Thalattoarchon

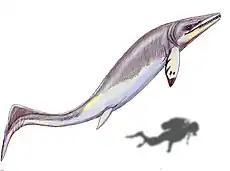
Life restoration

The describing team estimates the size of "Thalattoarchon" at over long, making it one of the largest known ichthyosaurs. Its size and morphology are similar to some species of the contemporary genus "Cymbospondylus". However, due to some missing parts of the holotype specimen, the authors mentioned that the estimate could be revised when more is known about the animal. In 2021, Paul Martin Sander and colleagues proposed that the animal would reach a body mass of . Like all other ichthyosaurs, "Thalattoarchon" has four flippers, but unlike the more derived (advanced-diverging) representatives dating from the Jurassic and Cretaceous, it has a long, poorly developed caudal fin, unlike the two caudal lobes present in later ichthyosaurs. The animal's head is remarkably large in proportion to its body, a trait rarely observed in representatives of the group. The size of the skull is estimated at long. The skull of "Thalattoarchon" is proportionally shorter but more robust than those of other ichthyosaurs.